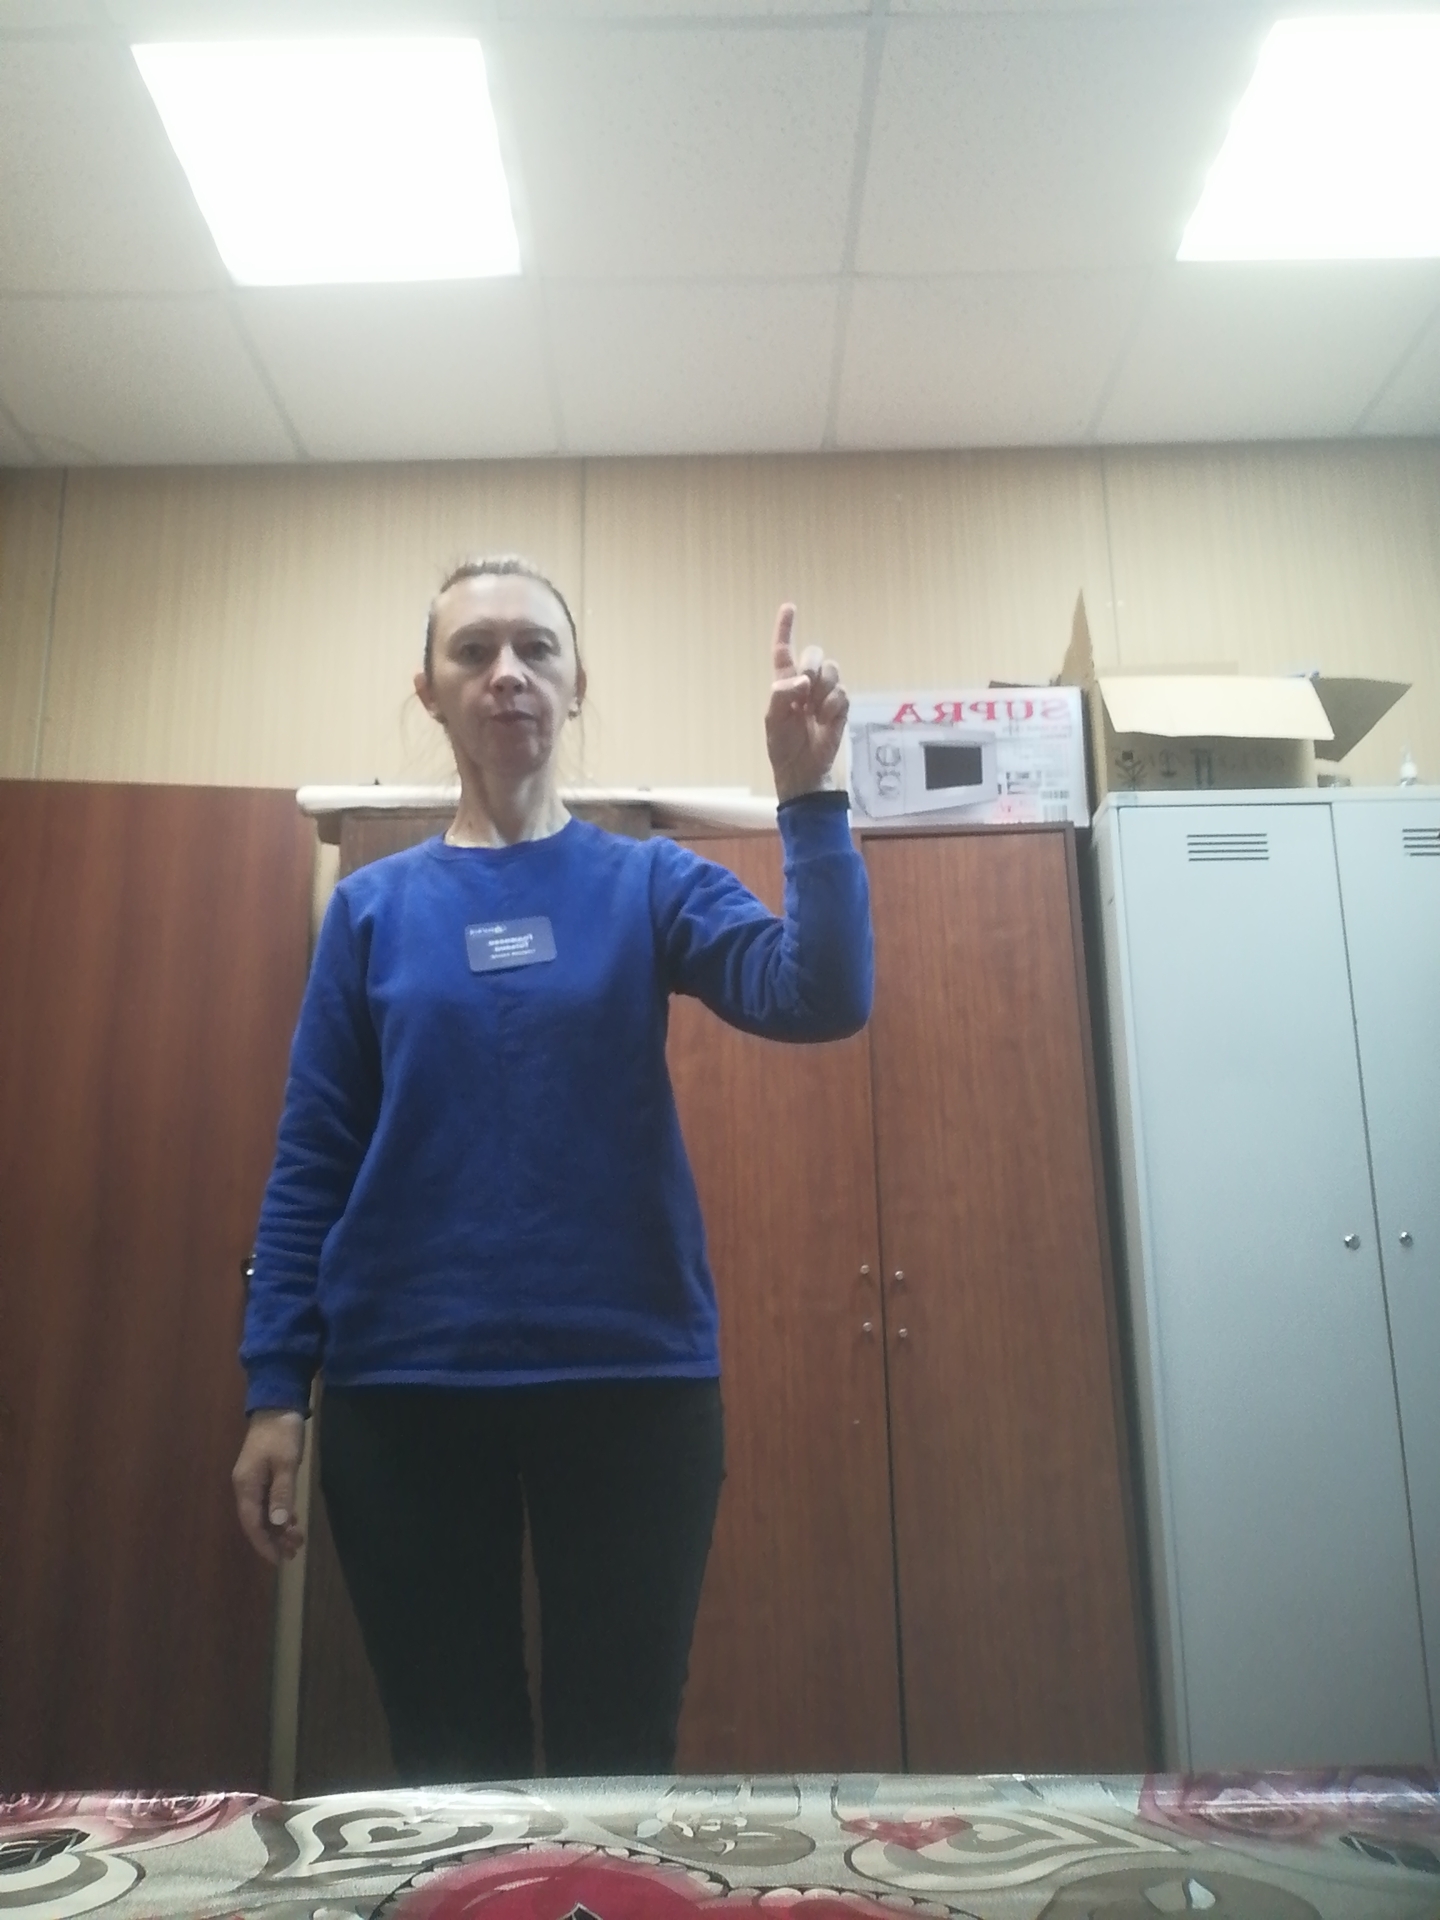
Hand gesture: one